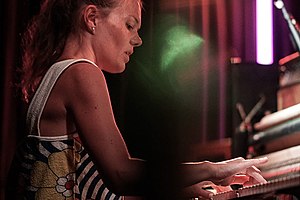
Kathrine Windfeld (musiker)
Aarhus Jazz Festival 2018